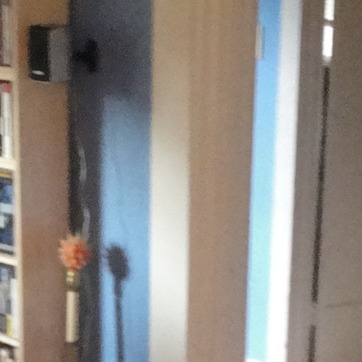
Material: painted